Xenophobia

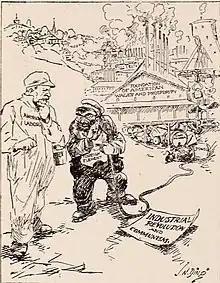
A 1912 xenophobic cartoon blaming foreigners for threatening economic prosperity in the United States

Xenophobia (from, 'strange, foreign, or alien', and, 'fear') is the fear or dislike of anything that is perceived as being foreign or strange. It is an expression that is based on the perception that a conflict exists between an in-group and an out-group and it may manifest itself in suspicion of one group's activities by members of the other group, a desire to eliminate the presence of the group that is the target of suspicion, and fear of losing a national, ethnic, or racial identity.